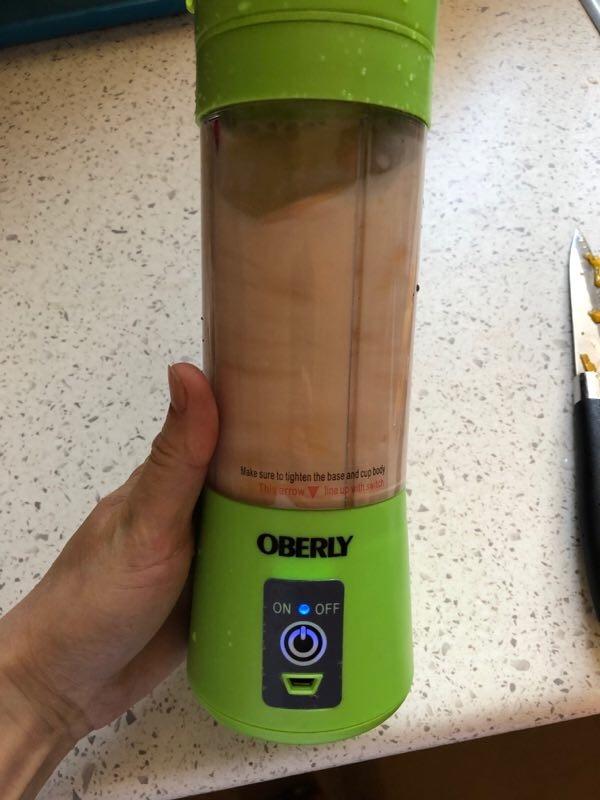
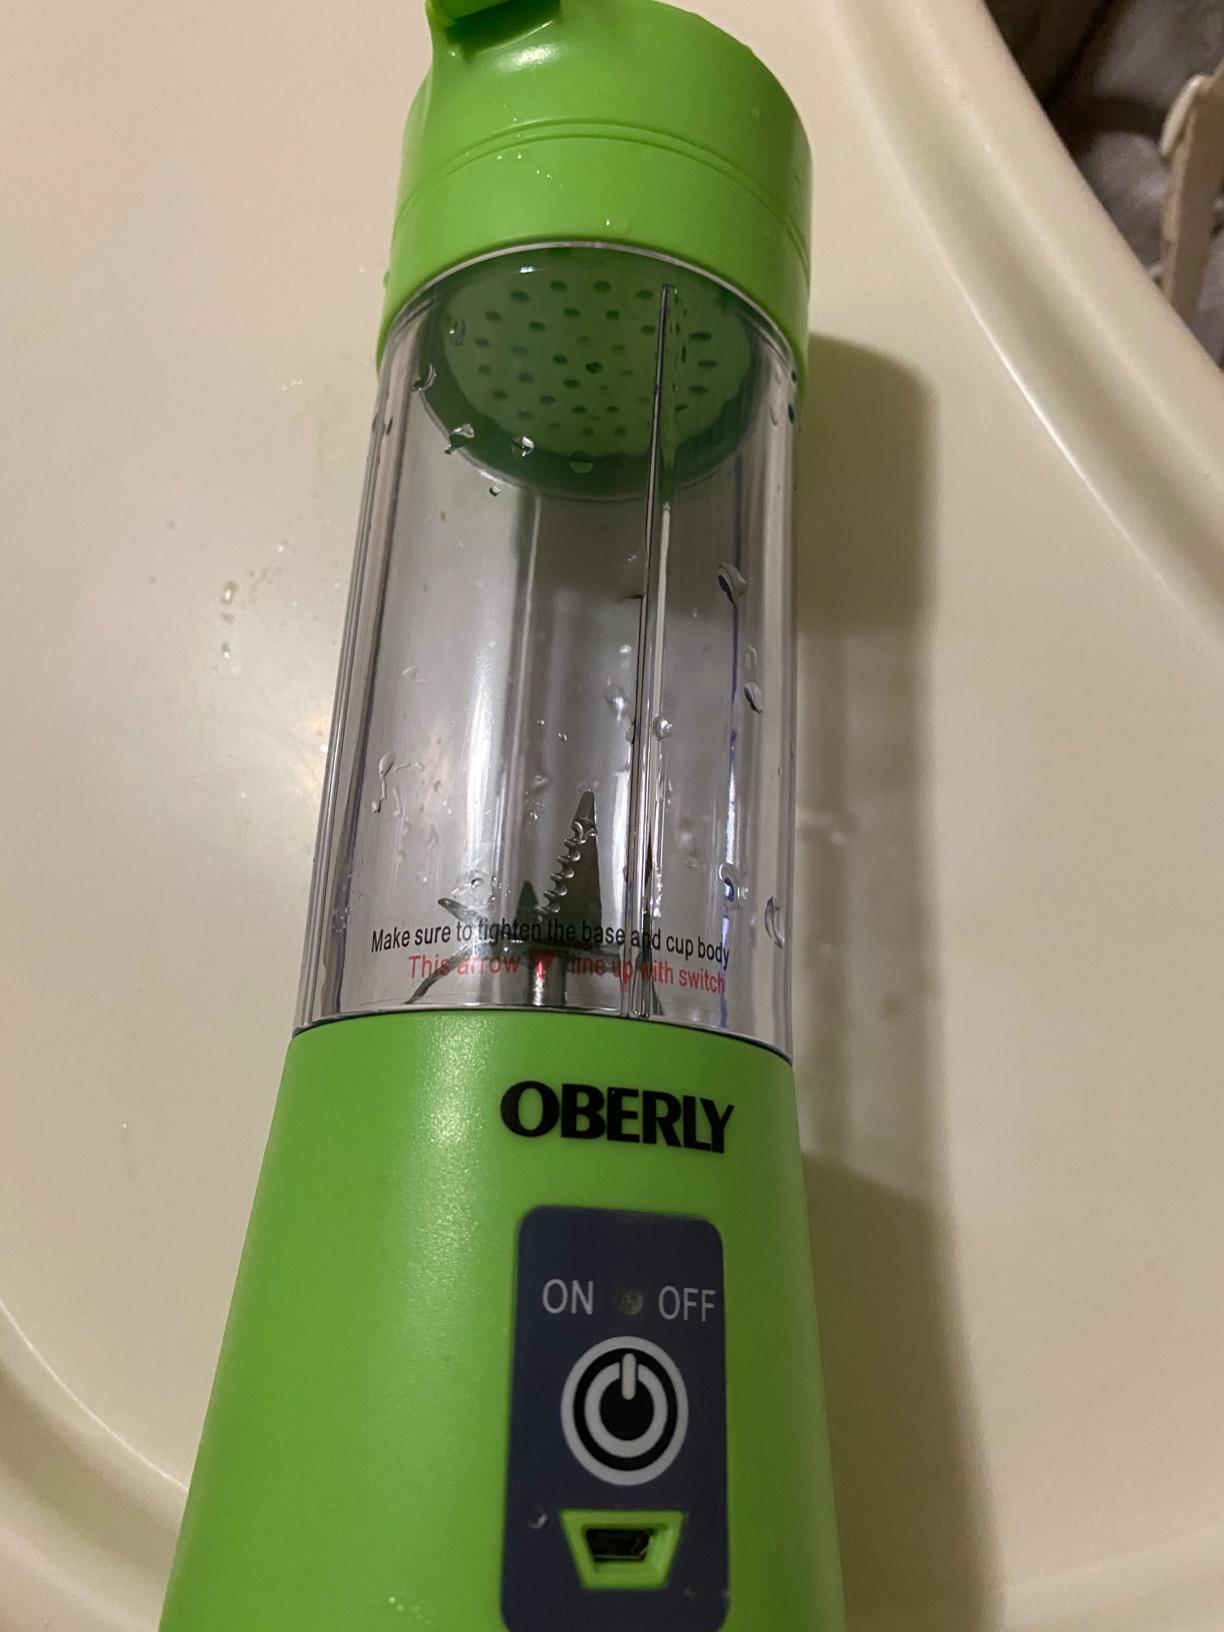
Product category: items_blender
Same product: yes